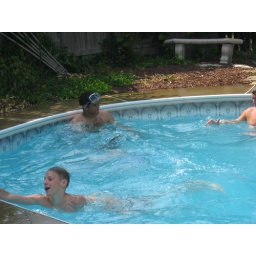
my adopted son Shawn, he's either at our house or Ryan is over there!